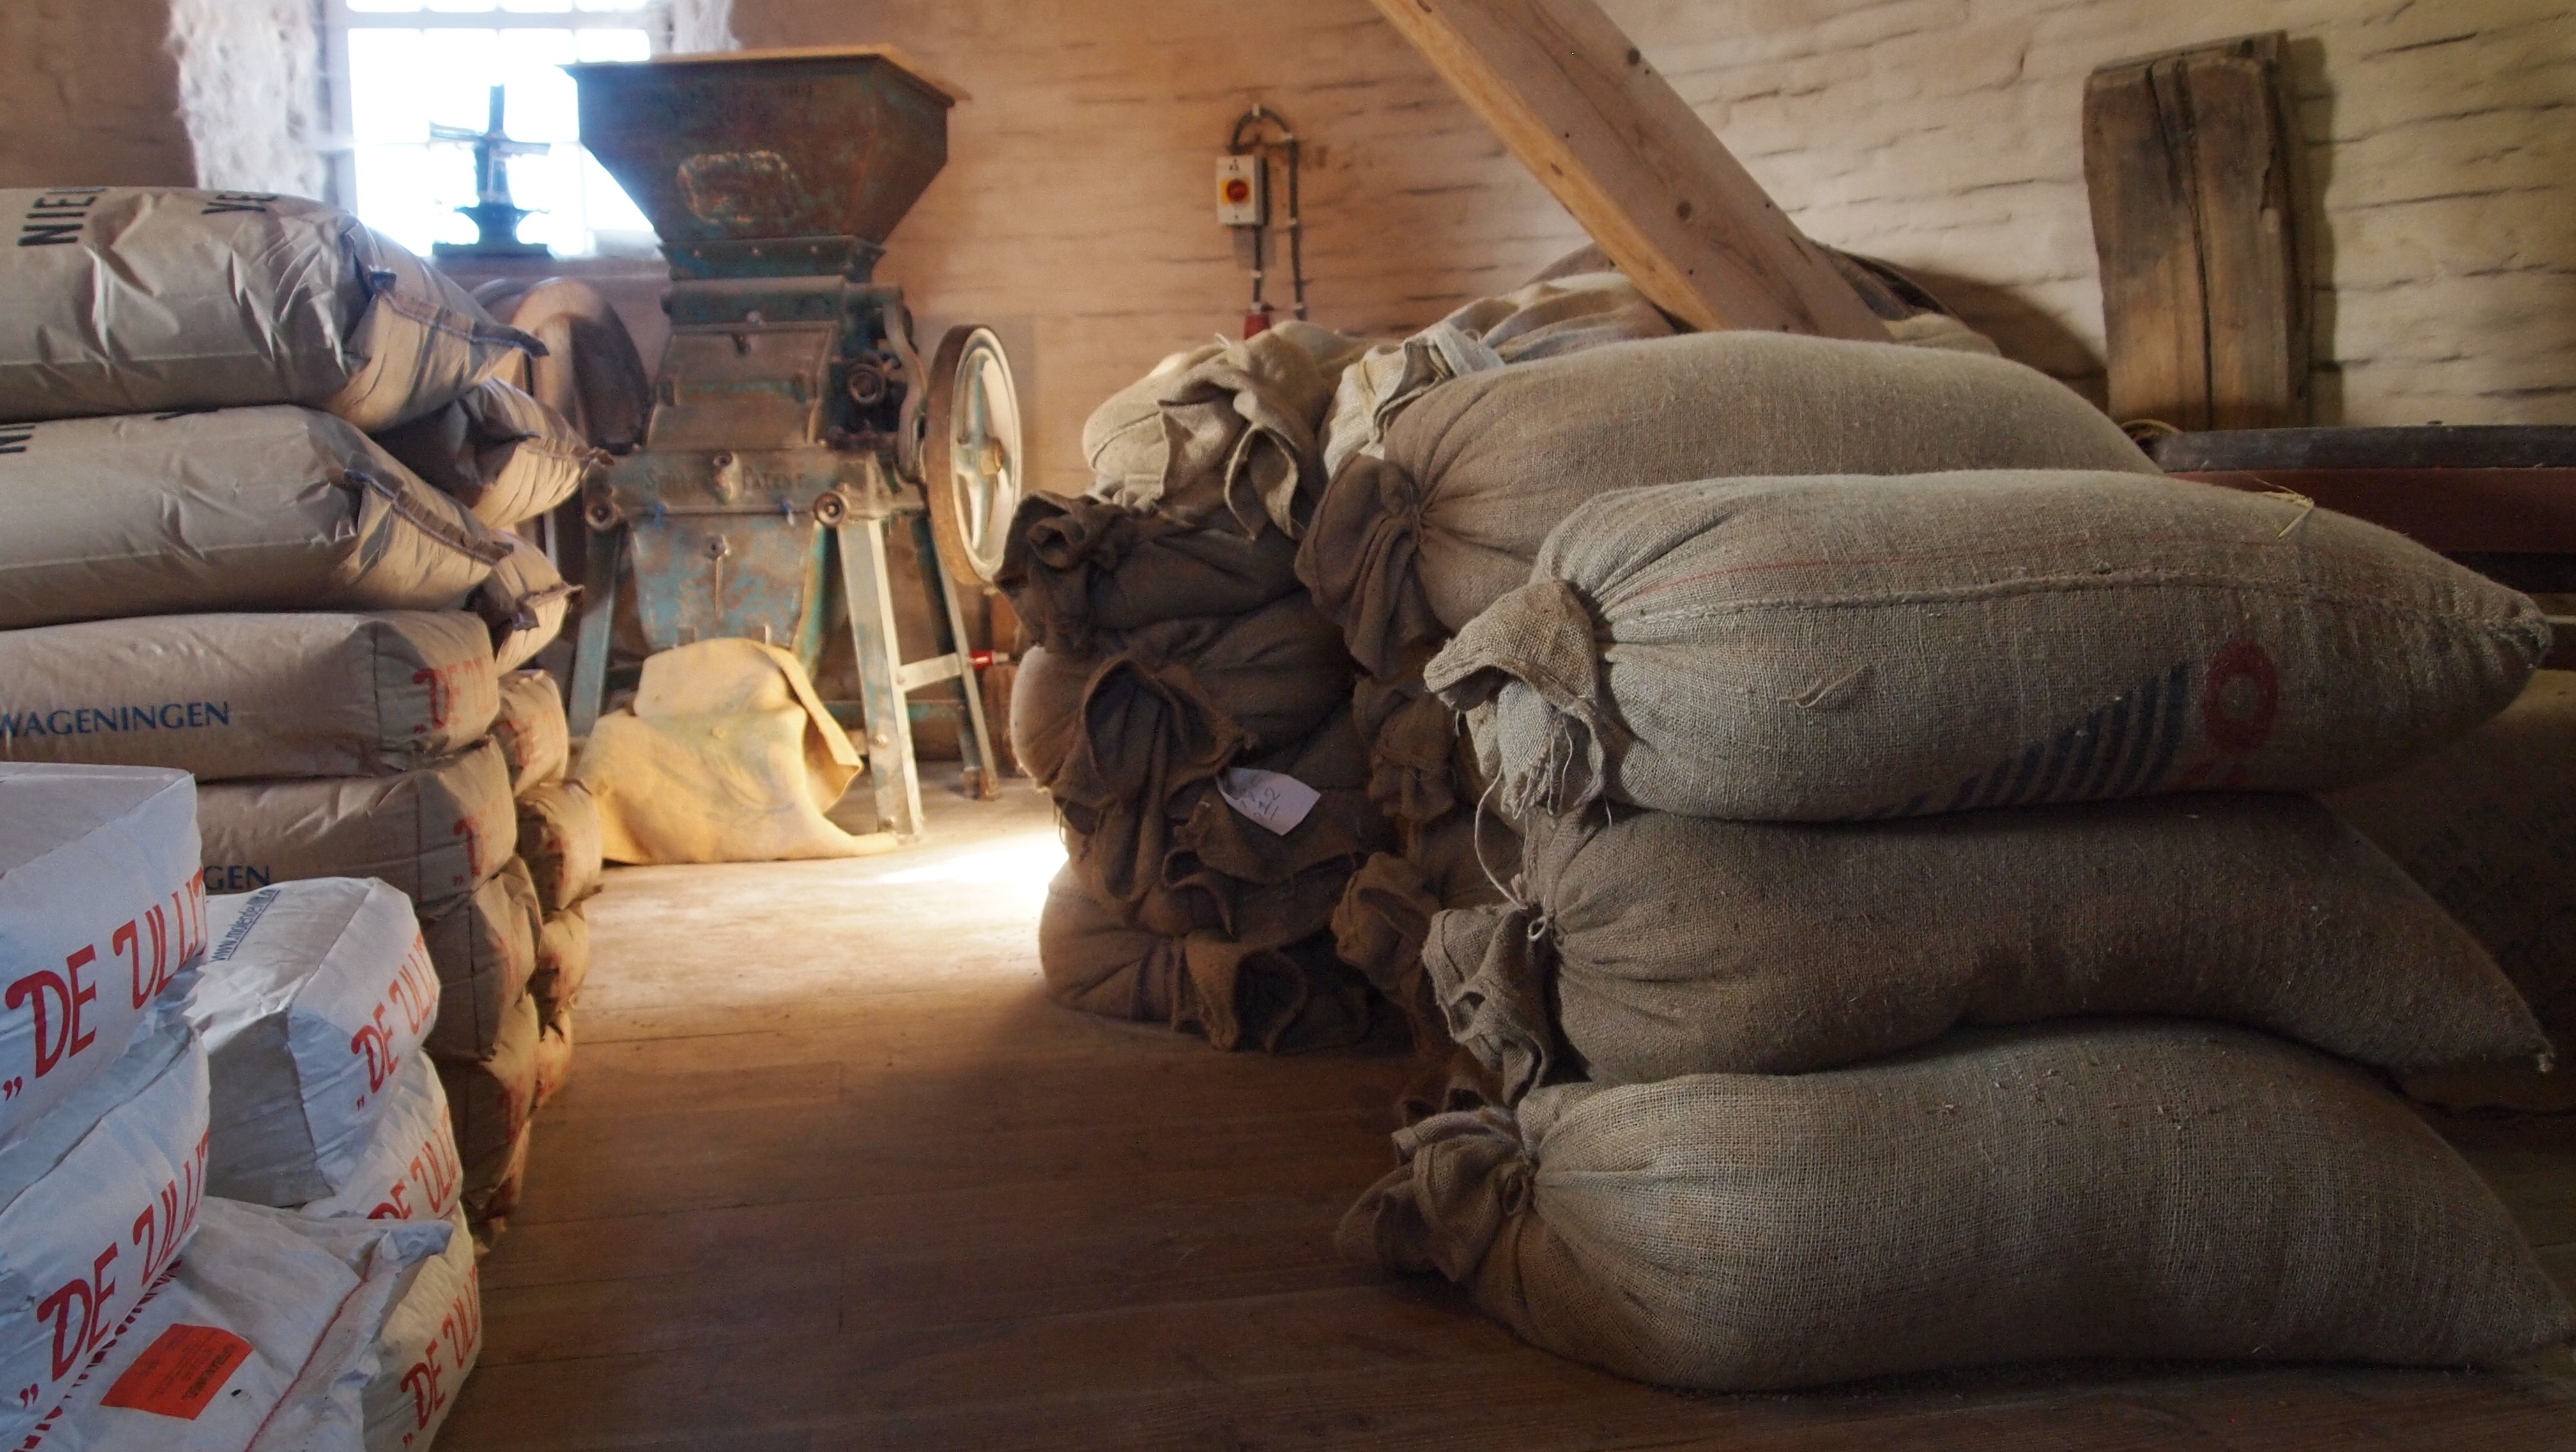
wood, grain, furniture, room, scale, cloth, storage, interior design, mill, dusty, within